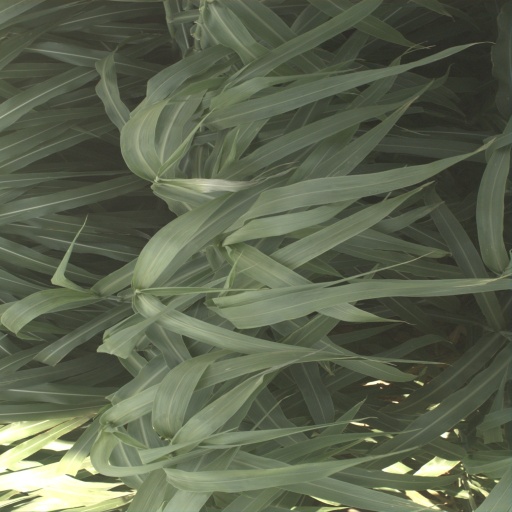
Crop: sorghum